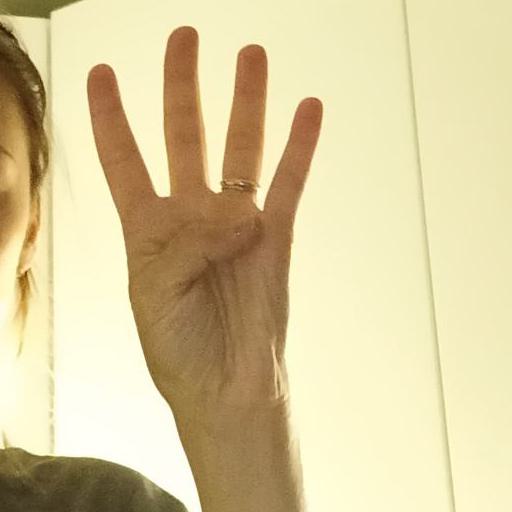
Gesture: four